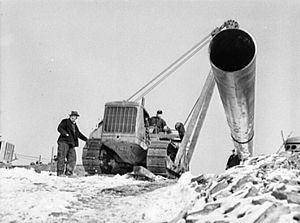
Le Big Inch et le Little Big Inch, est un réseau de deux pipelines de plus de 2 500 km chacun, l'un pour le pétrole brut et l'autre pour les produits raffinés, conçu aux États-Unis à partir de 1942 pour l'effort de guerre au cours de la Seconde Guerre mondiale.